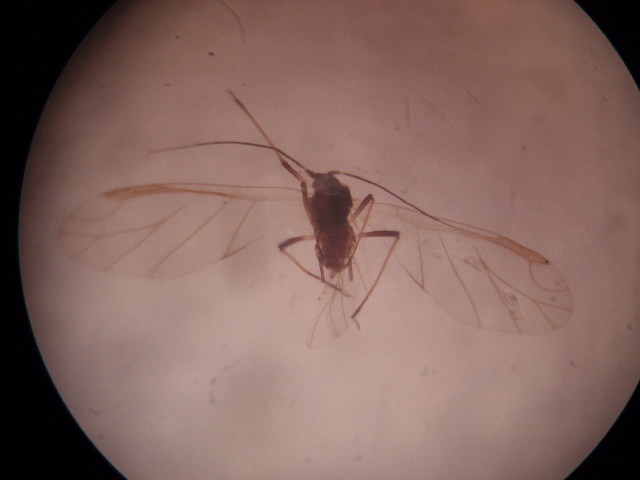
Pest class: green_peach_aphid